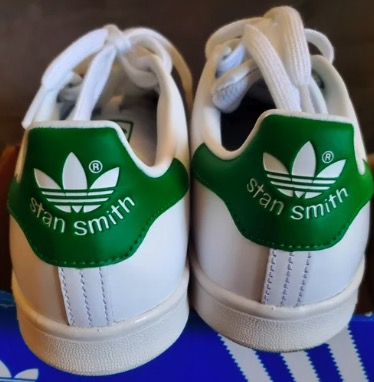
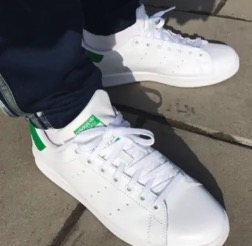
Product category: misc
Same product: yes